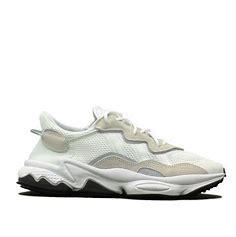
Brand: adidas
Model: originals Adidas Originals Ozweego